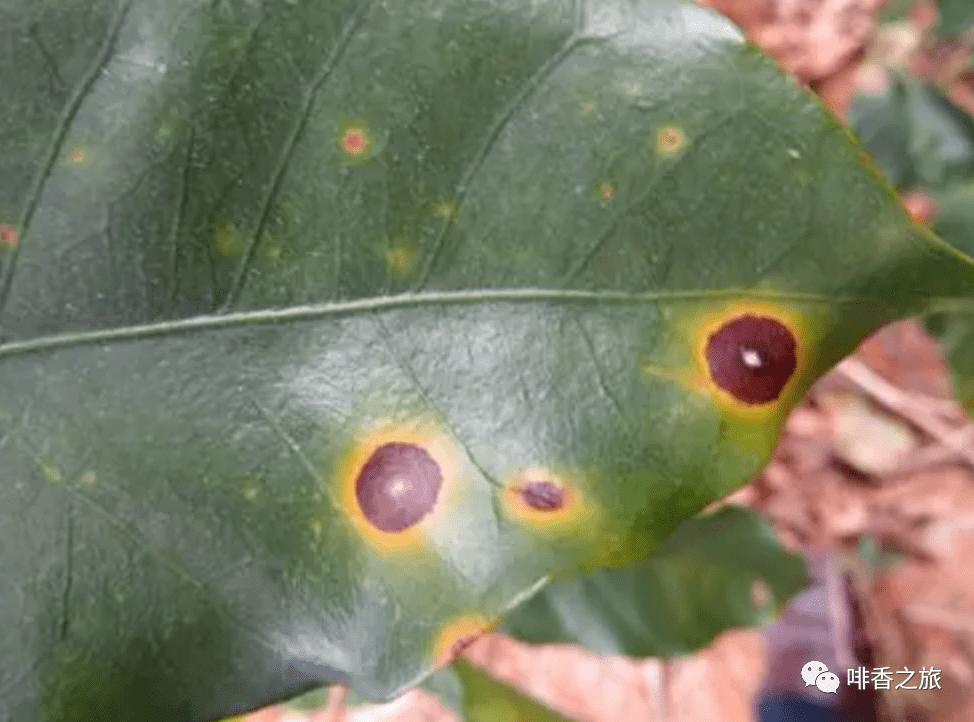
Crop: unknown
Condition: coffee_coffee_rust